Tibetan art

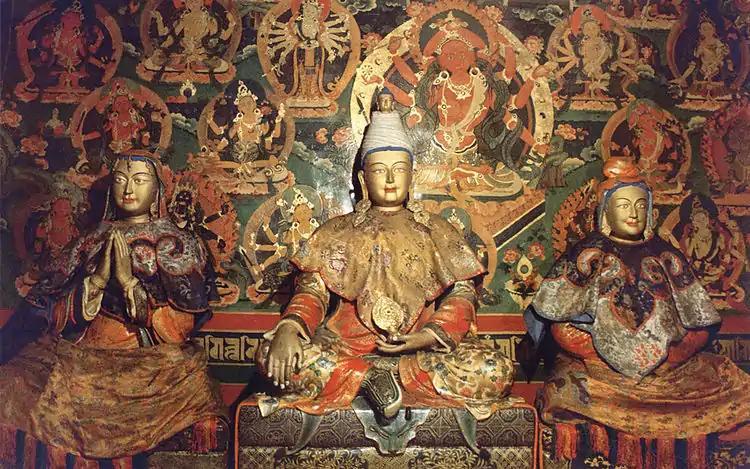
From left: Bhrikuti Devi of Nepal, King Songtsen Gampo, Princess Wencheng, Potala, perhaps 830s.

Tibetan art is especially rich, compared to that of other Buddhist countries, in depictions of "fierce" figures, sometimes called a figure's "wrathful aspect" or "expression". These are to be understood as protective figures, versions of buddhas or bodhisattvas that can also be shown in their pacific aspect. Indeed, thanks to the very complex Tibetan understanding of their nature, important figures have a number of different "aspects", which may be depicted very differently. Sometimes these are shown in compartments around the edge of the composition. They are often depicted standing on much smaller figures personifying the malign forces they have overcome, and the skulls or heads of others may hang from their belt or neck as a mundamala or skull garland. There may also be skulls in their crown.